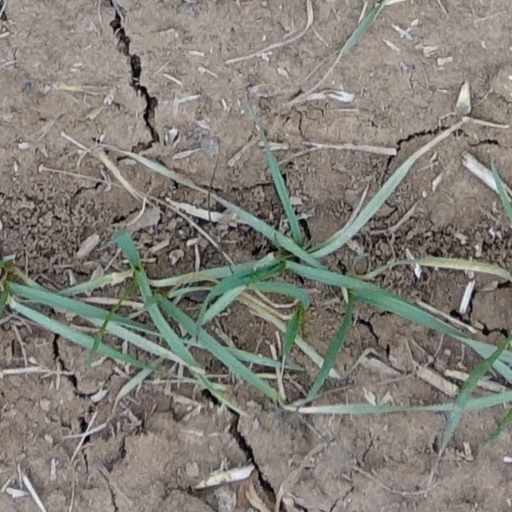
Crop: wheat